1789 Virginia's 5th congressional district election

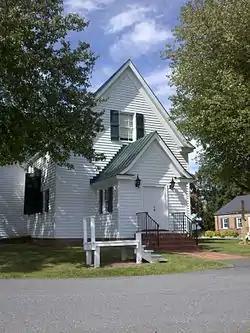
Madison and Monroe debated outside the Hebron Lutheran Church (seen in 2012).

The General Assembly turned its attention to dividing the state into congressional districts. Madison's home county, Orange, was placed in a district with seven others, five of which had elected representatives to the Ratifying Convention who had opposed ratification, while Orange and one other had voted in favor and one county's delegation had split its vote. The General Assembly required that candidates live in the district, a qualification not found in the federal Constitution. Fauquier County, closely associated with Orange both geographically and economically, had supported ratification, but was excluded despite the efforts of Federalists. Despite some stating that Henry had contrived a district in which Madison was sure to be defeated, Thomas Rogers Hunter in a journal article examined the question, and concluded, "the district was compact and bounded on all sides by natural geographic features. Simply put, Patrick Henry did not attempt to gerrymander James Madison out of a seat in the first U.S. Congress." Virginia's 5th congressional district consisted of the counties of Albemarle, Amherst, Culpeper, Fluvanna, Goochland, Louisa, Orange and Spotsylvania. Some of these counties were later divided, so the district that Madison contested also included the present-day counties of Greene, Madison, Nelson and Rappahannock.